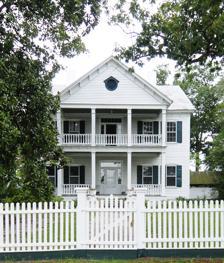
Building: Mitchell-Shealy House
Country: United States of America
Year built: 1855
Historic house in South Carolina, United States United States historic place Mitchell-Shealy House U.S. National Register of Historic Places Mitchell-Shealy House, August 2012 Show map of South Carolina Show map of the United States Location 419 W. Church St., Batesburg-Leesville, South Carolina Coordinates 33°54′39″N 81°31′37″W / 33.91083°N 81.52694°W / 33.91083; -81.52694 Area 1 acre (0.40 ha) Built c. 1855 ( 1855 ) Architectural style Greek Revival, Late Victorian MPS Batesburg-Leesville MRA NRHP reference No. 82003891 Added to NRHP July 6, 1982 Mitchell-Shealy House , also known as the Berley Shealy House , is a historic home located at Batesburg-Leesville , Lexington County, South Carolina . It was built about 1855, and is a two-story weatherboard residence that combines Greek Revival and Italianate features. It consists of a rectangular central block and one-story, centered rear ell. It features a central projecting double portico beneath a front gable. It was listed on the National Register of Historic Places in 1982. References